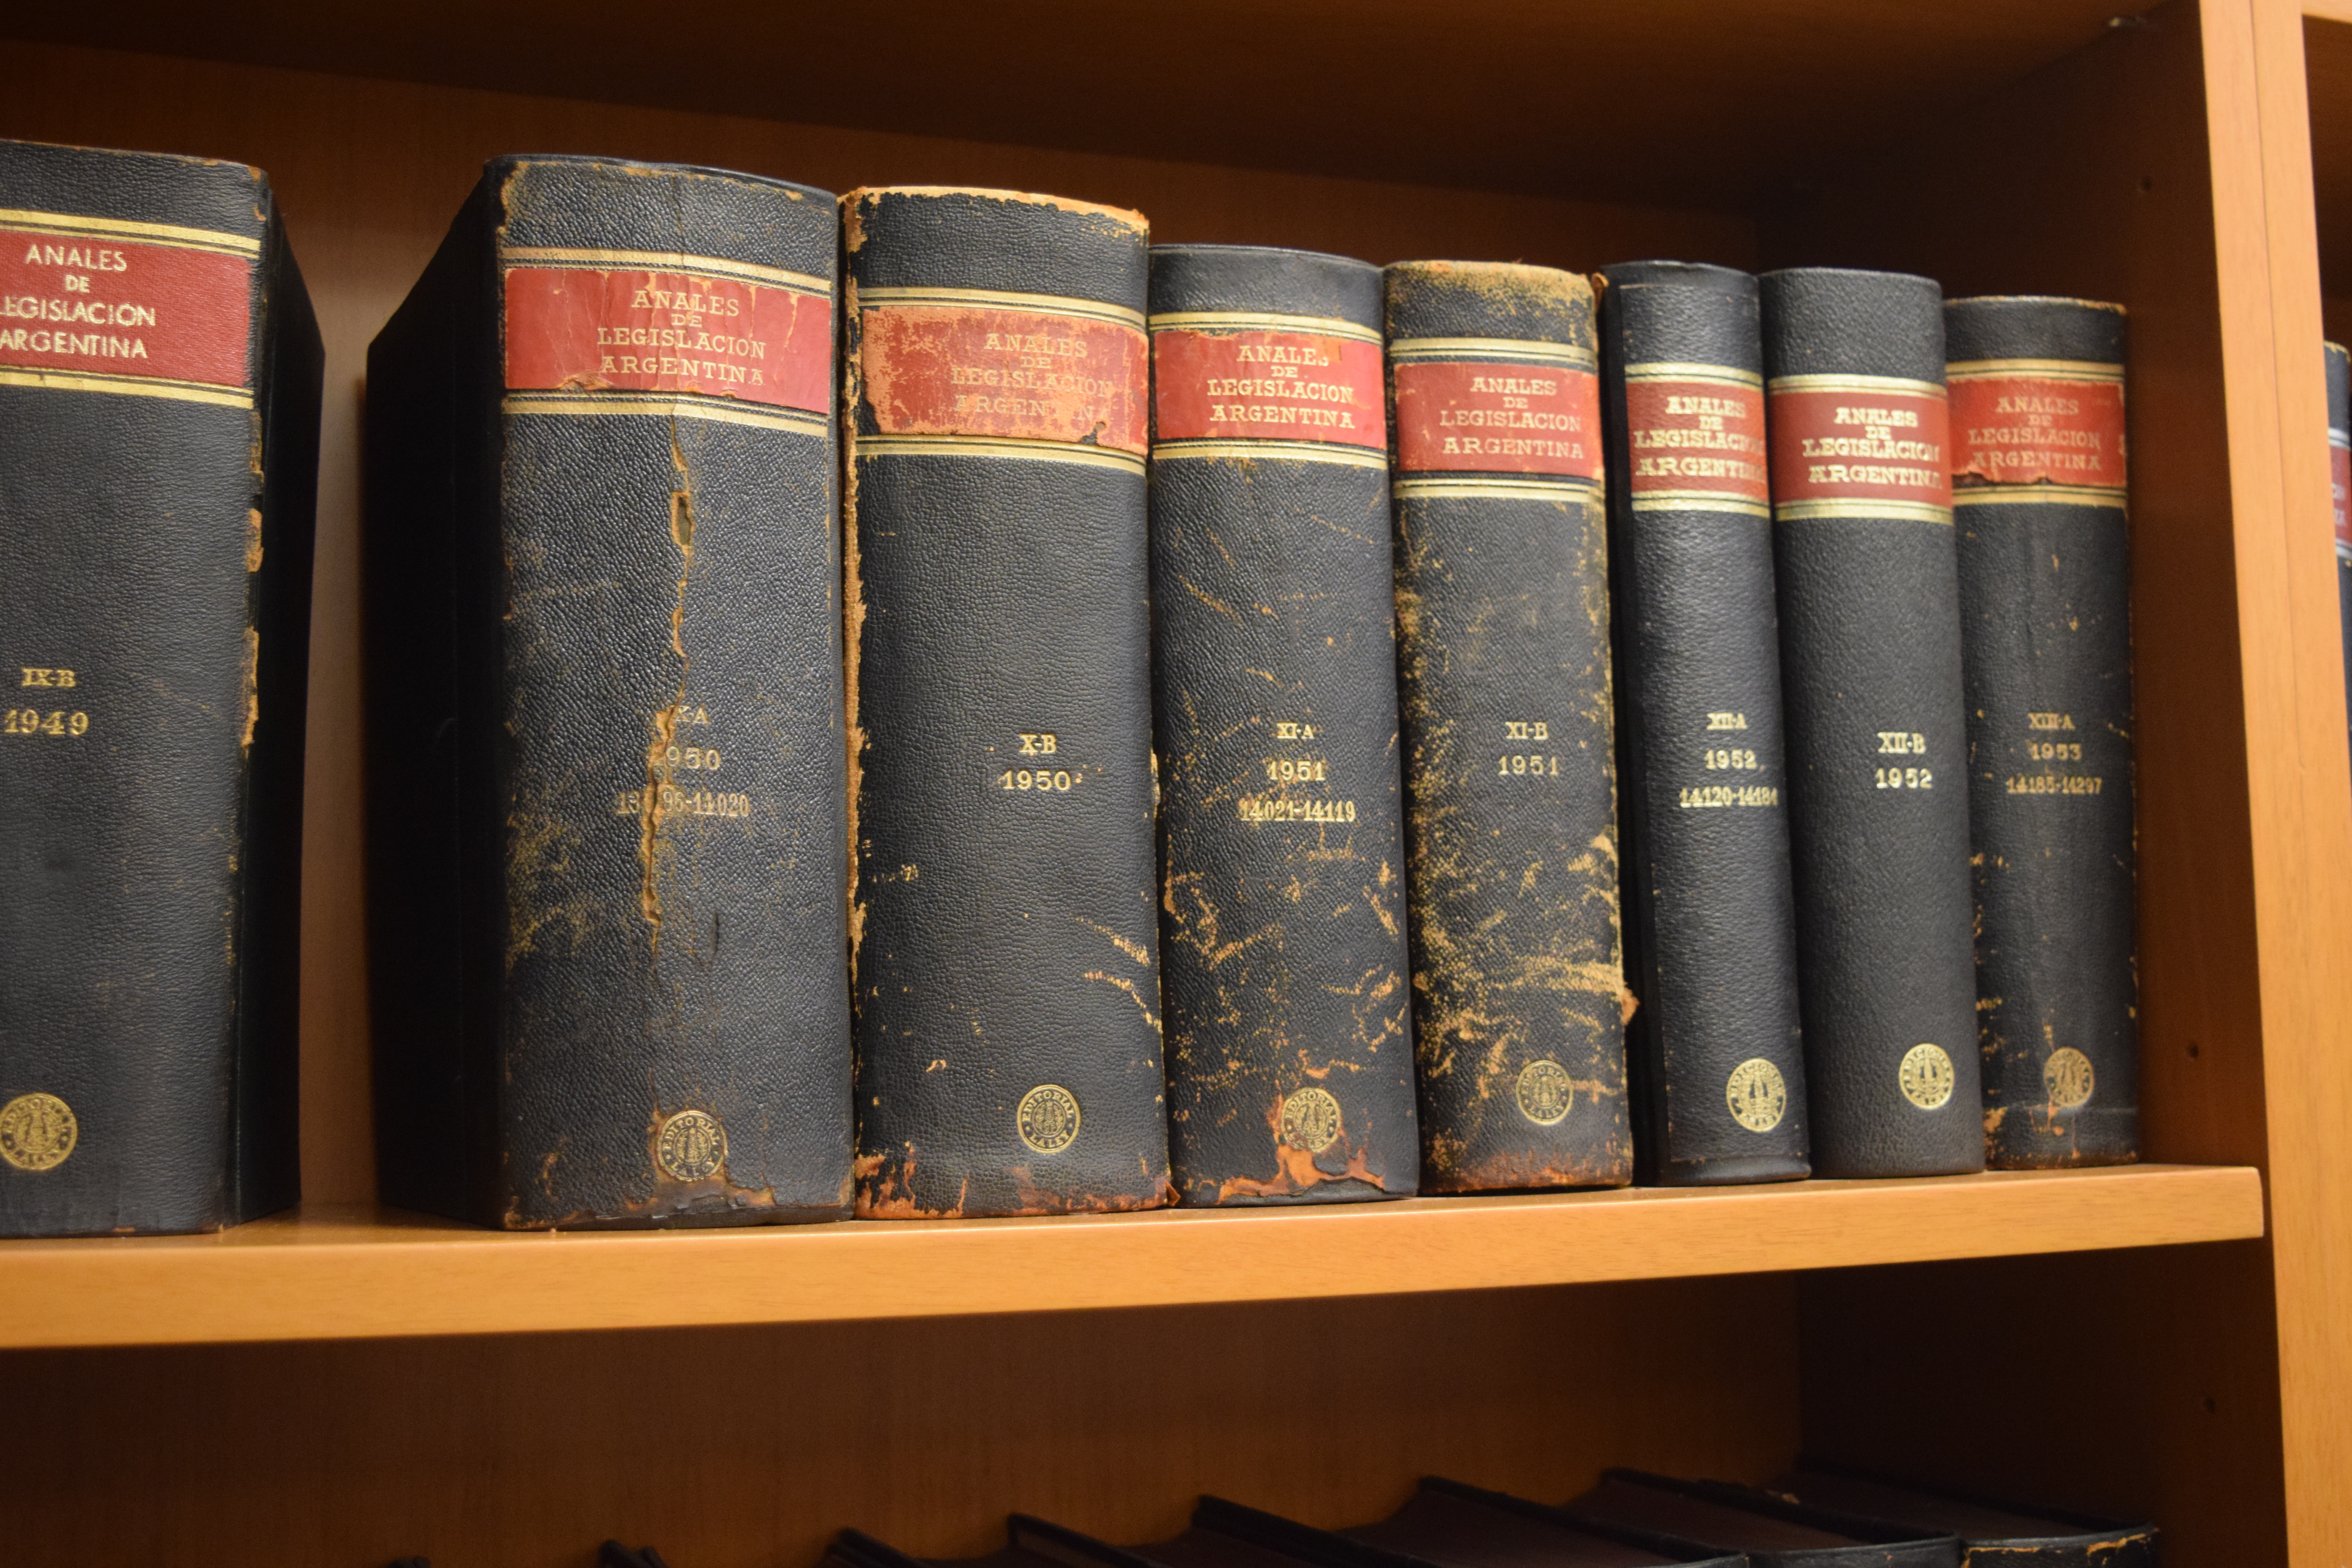
notary, books, laws, shelves, library, law, old, public deed, document, archives, book, publication, shelf, shelving, furniture, collection, bookcase, novel